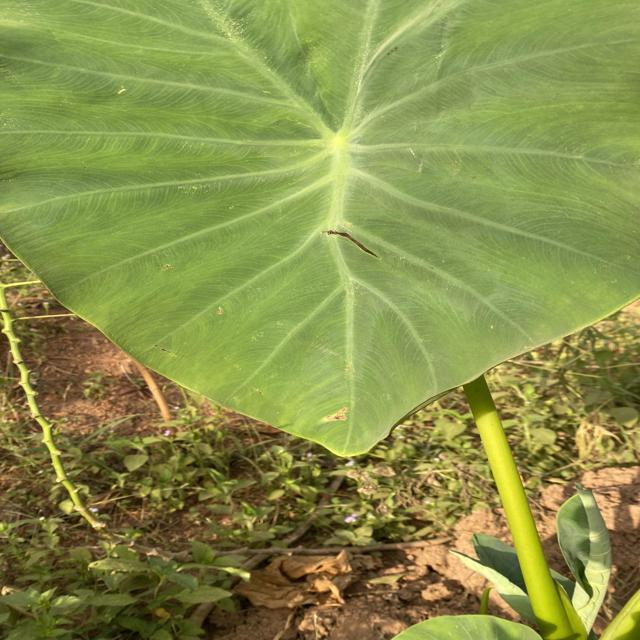
Label: Early_Blight